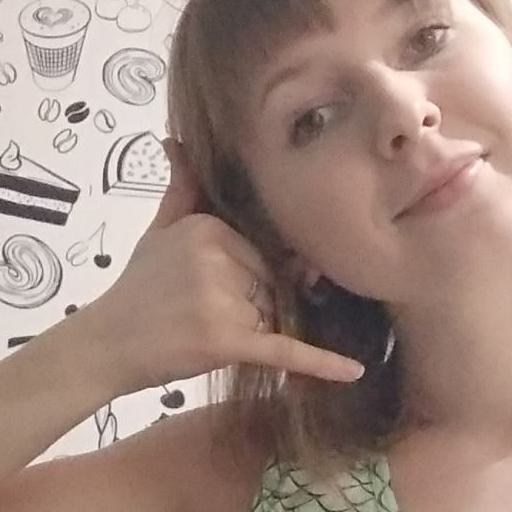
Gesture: call